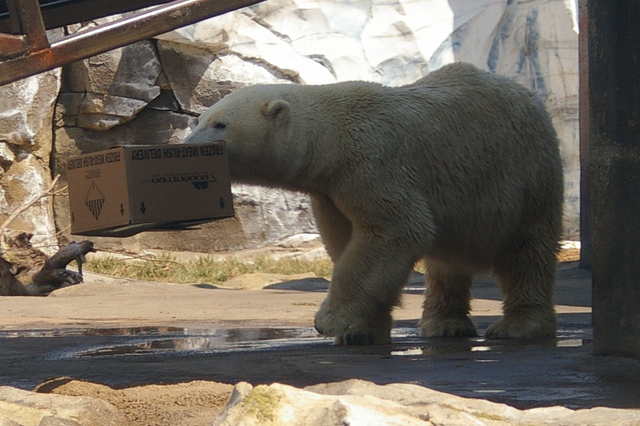
user: Given an image and a question. Answer the question in a short answer. Question: Where does this animal come from? Short Answer:
assistant: north pole